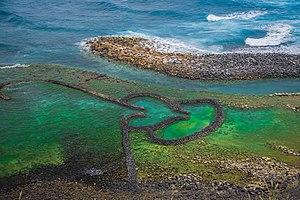
Penghu ou îles Pescadores est un archipel de 90 îles et îlots situés au large de la côte ouest de Taïwan, dans le détroit de Taïwan, à 45 km de la côte sud-ouest de Taïwan et à 140 km du continent. Couvrant une superficie de 141 km², pour une population totale de 100 000 habitants, elles correspondent administrativement au comté de Penghu, dont la capitale est la ville de Makung. Il est le deuxième plus petit comté après celui de Lienchiang.